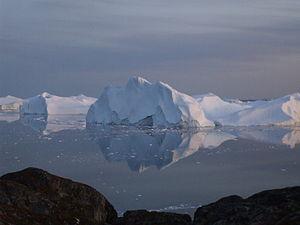
Ilulissat 5 Icebergs Groenland 2009 Expédition ACarré
Le fjord glacé d'Ilulissat est un fjord de l'ouest du Groenland. Il a été classé au patrimoine mondial de l'Unesco en 2004.
Ilulissat est une ville du Groenland, chef-lieu de la municipalité d'Avannaata. Avec ses 4 670 habitants en 2020, Ilulissat constitue la troisième ville du territoire après la capitale Nuuk et Sisimiut.